Floresta, Pernambuco

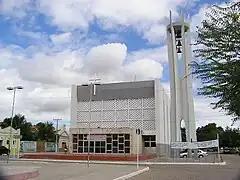
A view of the cathedral

Around the particular oratory raised in 1777 that would later come to be the chapel of the Bom Jesus dos Aflitos, the town appeared, named as Fazenda Grande. The proprietors of the Fazenda Grande, captain Jose Maciel Pear tree and his wife D. Joana de Souza Silveira, had donated their lands to the Bom Jesus dos Aflitos, in 1778, in the notary's office of the Farm Riacho do Navio.